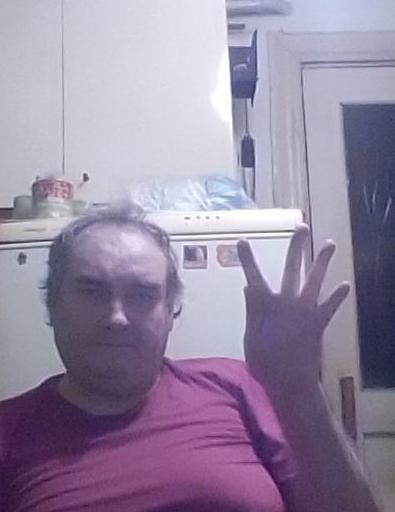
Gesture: four